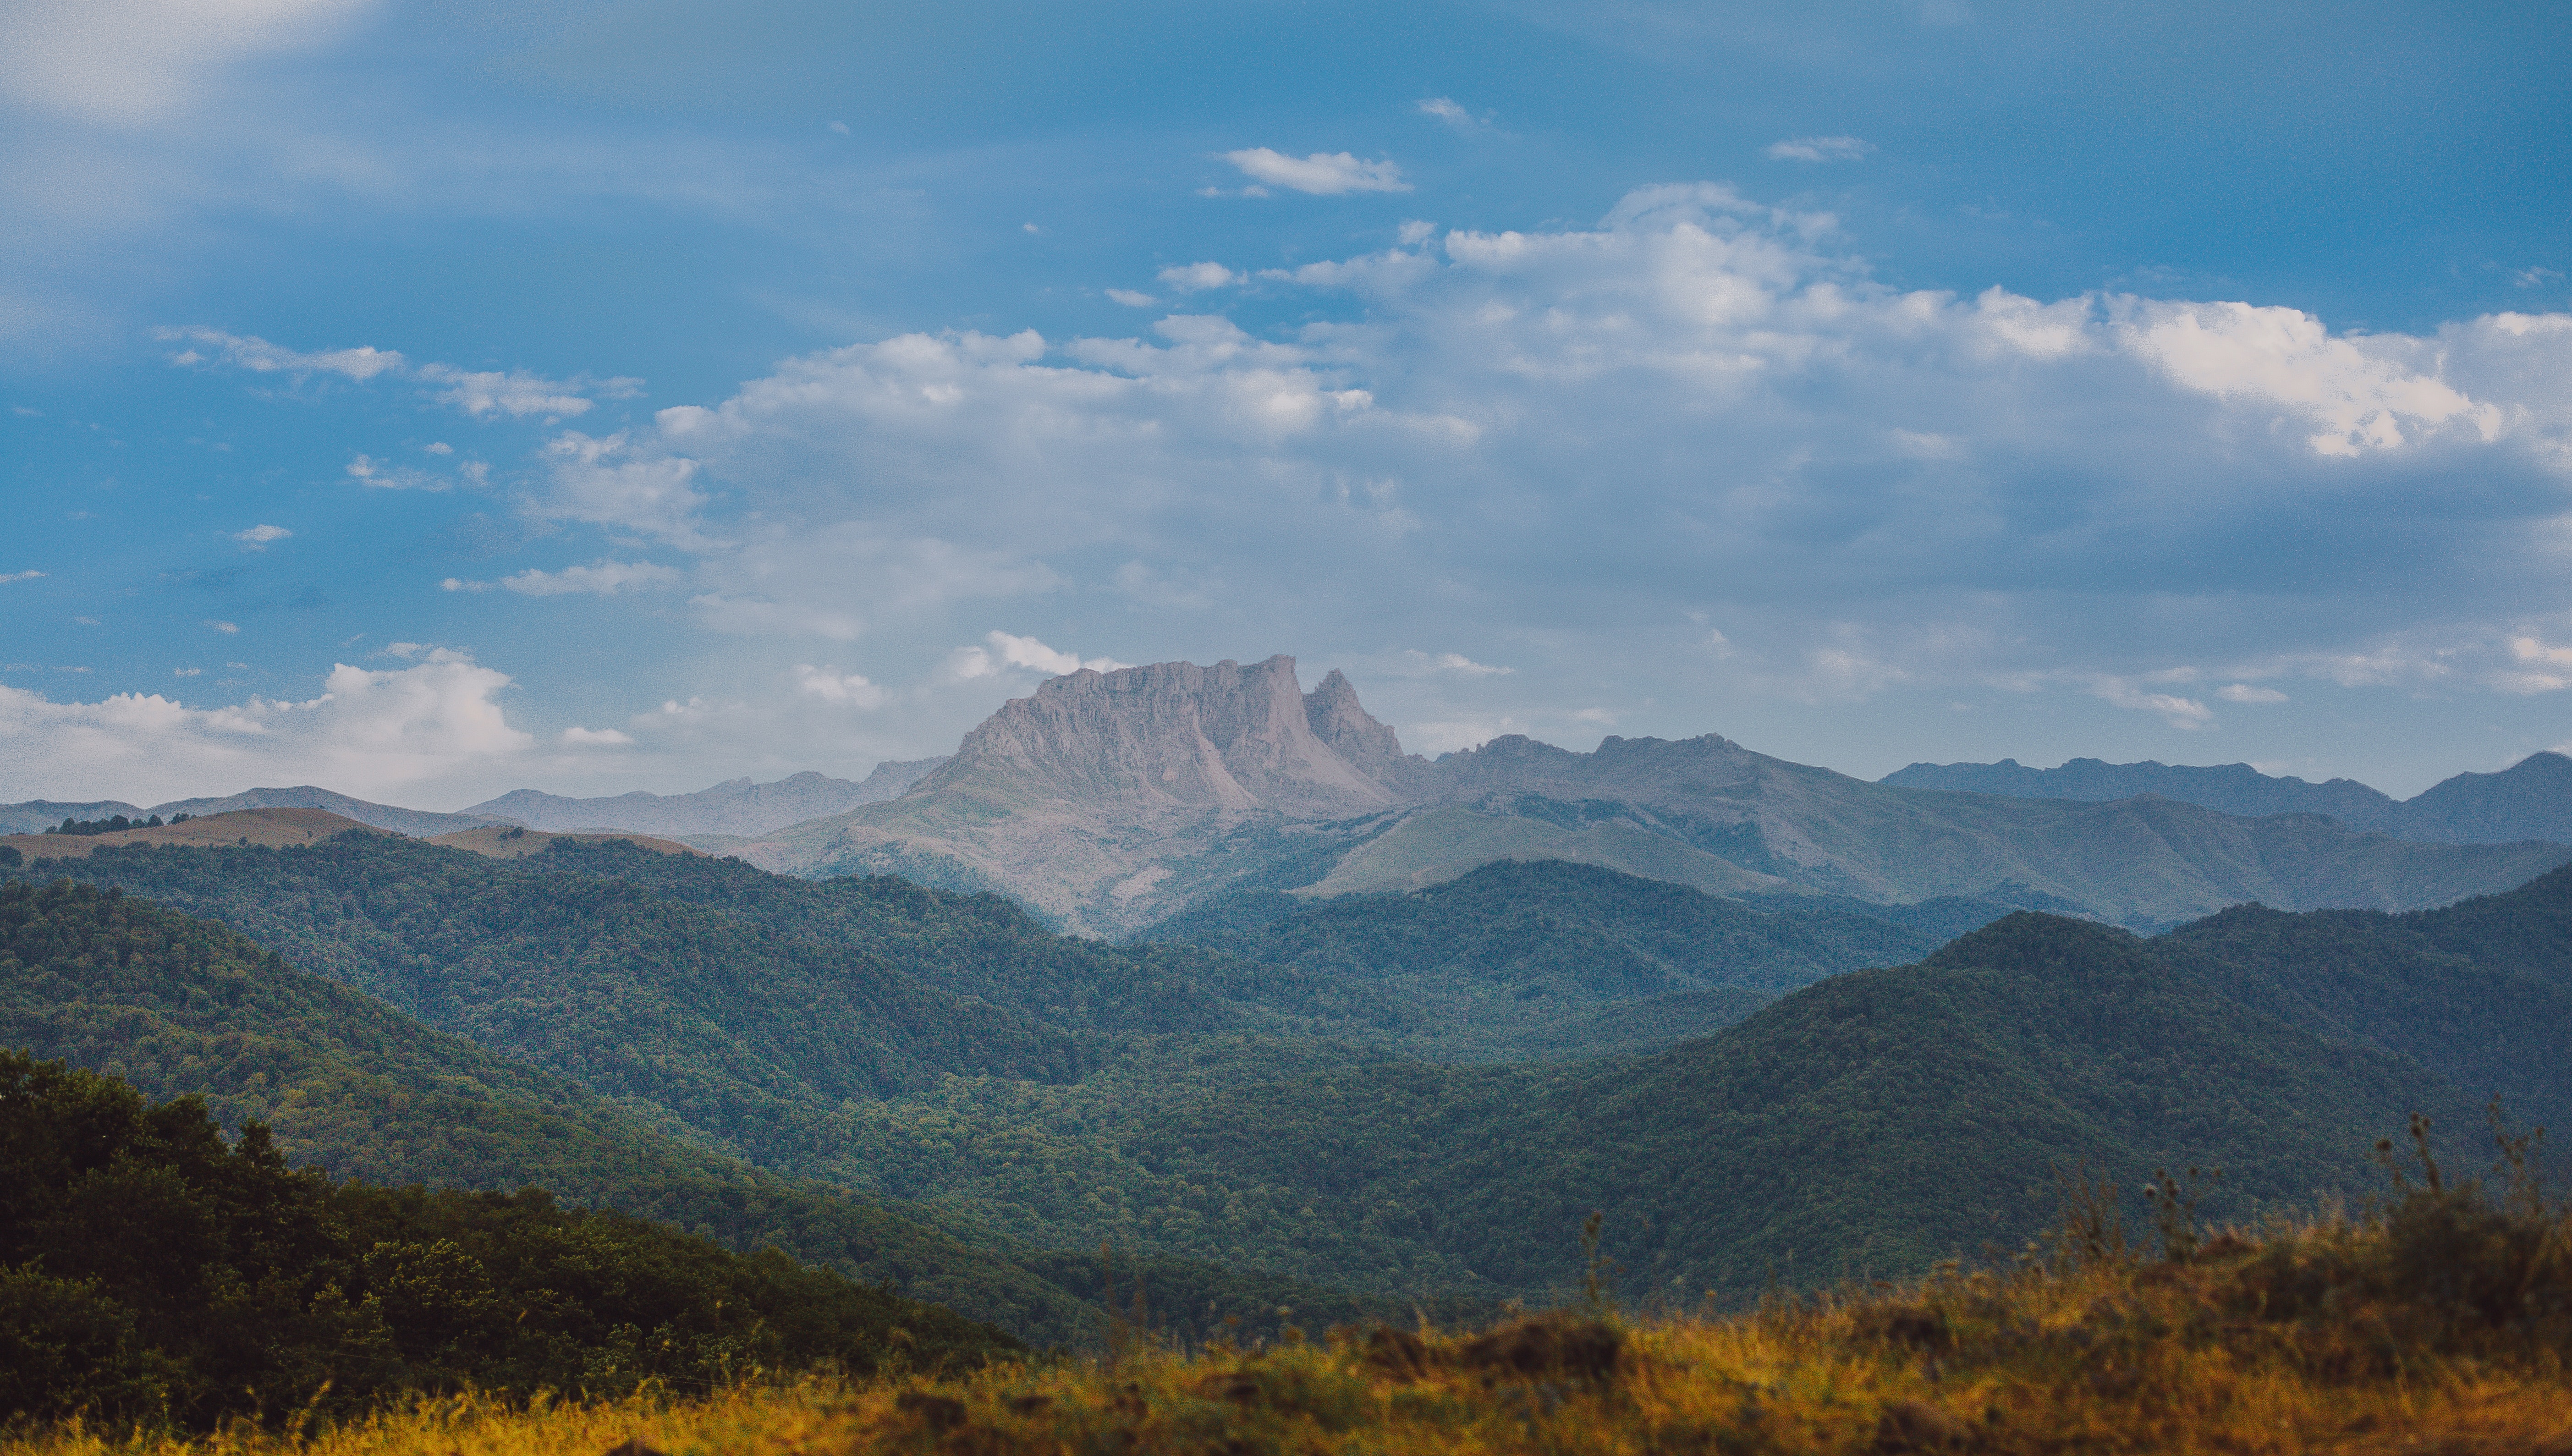
mountainous landforms, mountain, highland, sky, mountain range, nature, ridge, cloud, wilderness, hill, natural landscape, fell, ecoregion, hill station, massif, tundra, national park, landscape, tree, grassland, valley, plant community, geology, plateau, mount scenery, summit, plain, steppe, alps, cumulus, road, meteorological phenomenon, chaparral, terrain, forest, shrubland, wildflower